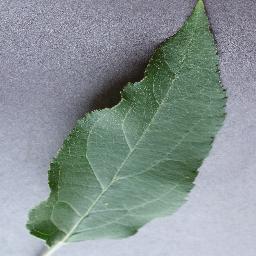
Label: Apple___healthy